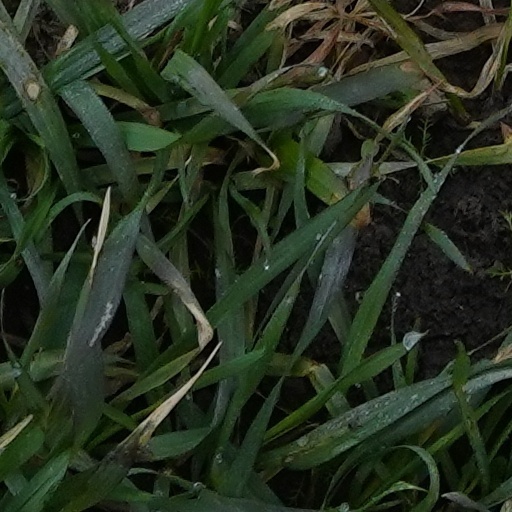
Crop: wheat